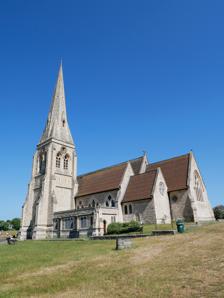
Building: Blackheath, London
Country: United Kingdom
Year built: 1730
Area of south-east London, England Not to be confused with Blackheath, West Midlands . Human settlement in England Blackheath All Saints' Church , designed by Benjamin Ferrey , dates from 1857 Blackheath Location within Greater London Population 26,914 (2011 Census. Lewisham Ward: 14,039) (2011 Census. Blackheath Westcombe Ward: 12,875) OS grid reference TQ395765 • Charing Cross 6.4 mi (10.3 km) WNW London borough Lewisham Greenwich Ceremonial county Greater London Region London Country England Sovereign state United Kingdom Post town LONDON Postcode district SE3, SE12, SE13 Dialling code 020 Police Metropolitan Fire London Ambulance London UK Parliament Lewisham East Greenwich and Woolwich Eltham London Assembly Greenwich and Lewisham List of places UK England London 51°28′N 0°01′E / 51.47°N 0.01°E / 51.47; 0.01 Blackheath is an area in Southeast London, straddling the border of the Royal Borough of Greenwich and the London Borough of Lewisham . Historically within the county of Kent , it is located 1-mile (1.6 km) northeast of Lewisham , 1.5 miles (2.4 km) south of Greenwich and 6.4 miles (10.3 km) southeast of Charing Cross , the traditional centre of London. The area southwest of its station and in its ward is named Lee Park. Its northern neighbourhood of Vanbrugh Park is also known as St John's Blackheath and despite forming a projection has amenities beyond its traditional reach named after the heath. To its west is the core public green area that is the heath and Greenwich Park , in which sit major London tourist attractions including the Greenwich Observatory and the Greenwich Prime Meridian . Blackheath railway station is south of the heath. History Etymology Records and meanings The Whitefield Mount is a mound on Blackheath Common The name is from Old English spoken words 'blæc' and 'hǣth'. The name is recorded in 1166 as Blachehedfeld which means "dark, or black heath field" – field denotes an enclosure or clearing. Lewis 's topological dictionary opines, considering the adjective developed equally into derived term bleak, that Blackheath "takes its name either from the colour of the soil, or from the bleakness of its situation" before adding, reflecting Victorian appreciation, mention of "numerous villas with which it now abounds...it is pleasantly situated on elevated ground, commanding diversified and extensive views of the surrounding country, which is richly cultivated, and abounds with fine scenery". It was an upland, open space that was the meeting place of the hundred of Blackheath . Formal name for estates around the heath By 1848 Blackheath was noted as a place with two dependent chapels under Lewisham vestry and another, St Michael and All Angels , erected 1828-1830 designed by George Smith . The latter made use of £4000 plus land from land developer John Cator , plus a further £11,000 from elsewhere. The name of Blackheath gained independent official boundaries by the founding of an Anglican parish in 1854 (construction of the parish church, All Saints , began in 1857), then others (in 1859, 1883 and 1886) which reflected considerable housing built on nearby land. In local government, Blackheath never saw independence; at first split between the Lewisham, Lee, Charlton and Greenwich vestries or civil parish councils and Kidbrooke liberty, which assembled into Greenwich , Plumstead (in final years called Lee) and Lewisham Districts then re-assembled with others into Greenwich and Lewisham metropolitan boroughs in 1900. Etymological myth An urban myth is Blackheath could derive from the 1665 Plague or the Black Death of the mid-14th century. A local burial pit is nonetheless likely during the Black Death, given the established village and safe harbour (hithe) status of Greenwich . At those times the high death rate meant that a guaranteed churchyard burial became impractical. Archaeology A key Celtic trackway (becoming a Roman road and later Watling Street ) scaled the rise that is shared with Greenwich Park and a peak 1 mile (1.6 km) east-by-southeast , Shooters Hill . In the west this traversed the mouth of Deptford Creek (the River Ravensbourne ) (a corruption or throwback to earlier pronunciation of deep ford). Other finds can be linked to passing trade connected with royal palaces. In 1710, several Roman urns were dug up, two of which were of fine red clay, one of a spherical, and the other of a cylindrical, form; and in 1803, several more were discovered in the gardens of the Earl of Dartmouth and given to the British Museum . Royal setting The Pagoda, built 1760 Certain monarchs passed through and their senior courtiers kept residences here and in Greenwich.  Before the Tudor -built Greenwich Palace and Stuart-built Queen's House , one of the most frequently used was Eltham Palace about 2.5 miles (4.0 km) to the southeast of the ridge, under the late Plantagenets , before cessation as a royal residence in the 16th century. On the north side of the heath, Ranger's House , a medium-sized red brick Georgian mansion in the Palladian style, backs directly onto Greenwich Park.  Associated with the Ranger of Greenwich Park, a royal appointment, the house was the Ranger's official residence for most of the 19th century (neighbouring Montagu House , demolished in 1815, was a royal residence of Caroline of Brunswick ). Since 2002, Ranger's House has housed the Wernher Collection of art. The Pagoda is a notably exquisite home, built in 1760 by Sir William Chambers in the style of a traditional Chinese pagoda. It was later leased to the Prince Regent , principally used as a summer home by Caroline of Brunswick. Meeting point An aerial view of the heath looking south, with All Saints' Church in the centre rear of the heath Blackheath was a rallying point for Wat Tyler 's Peasants' Revolt of 1381, and for Jack Cade 's Kentish rebellion in 1450 (both recalled by road names on the west side of the heath). After camping at Blackheath, Cornish rebels were defeated at the foot of the west slope in the Battle of Deptford Bridge (sometimes called the Battle of Blackheath) on 17 June 1497. In 1400, Henry IV of England met here with Byzantine Emperor Manuel II Palaiologos who toured western royalty to seek support to oppose Bayezid I (Bajazet) , the Ottoman Sultan. In 1415, the lord mayor and aldermen of London, in their robes of state, attended by 400 of the principal citizens, clothed in scarlet, came hither in procession to meet Henry V of England on his triumphant return from the Battle of Agincourt . Blackheath was, along with Hounslow Heath , a common assembly point for army forces, such as in 1673 when the Blackheath Army was assembled under Marshal Schomberg to serve in the Third Anglo-Dutch War .  In 1709–10, army tents were set up on Blackheath to house a large part of the 15,000 or so German refugees from the Palatinate and other regions who fled to England, most of whom subsequently settled in America or Ireland. With Watling Street carrying stagecoaches across the heath, en route to north Kent and the Channel ports, it was also a notorious haunt of highwaymen during the 17th and 18th centuries. As reported in Edward Walford's Old and New London (1878), "In past times it was planted with gibbets , on which the bleaching bones of men who had dared to ask for some extension of liberty, or who doubted the infallibility of kings, were left year after year to dangle in the wind." In 1909 Blackheath had a local branch of the London Society for Women's Suffrage . Mineral extraction The Vanbrugh Pits, known locally as the Dips, are on the north-east of the heath. A former gravel workings site, it has long been reclaimed by nature and form a feature in its near-flat expanse; particularly attractive in spring when its gorse blossoms brightly. Vanbrugh Park The remains of the pits and adjoining neighbourhood Vanbrugh Park, a north-east projection of Blackheath with its own church, so also termed St John's Blackheath , are named after Sir John Vanbrugh , architect of Blenheim Palace and Castle Howard , who had a house with very large grounds adjoining the heath and its continuation Greenwich Park. The house which was originally built around 1720 remains, remodelled slightly, Vanbrugh Castle . In his estate he had 'Mince Pie House' built for his family, which survived until 1911. Its church, St John the Evangelist's , was designed in 1853 by Arthur Ashpitel . The Blackheath High School buildings on Vanbrugh Park include the Church Army Chapel . Blackheath Park A map showing the Blackheath ward of Lewisham Metropolitan Borough as it appeared in 1916. Blackheath Park occupies almost all of former 0.4-square-mile (1.0 km 2 ) Wricklemarsh House . Developed into upper middle class homes by John Cator , it forms the south-east of Blackheath: from Lee Road, Roque Lane, Fulthorp Road and the Plantation to all houses and gardens of right-angled Manor Way. Built up in the late 18th and early 19th centuries, it contains large and refined Georgian and Victorian houses – particularly Michael Searles ' crescent of semi-detached/terrace houses linked by colonnades, The Paragon ( c. 1793-1807 ). Its alternate name, the Cator Estate, extends to lands earlier those of Sir John Morden , whose Morden College (1695) is a landmark in the north, with views of the heath. The estate has 1950s and '60s Span houses and flats with gardens with discreet parking. Its Anglican church ( St Michael & All Angels ) is dubbed the Needle of Kent in honour of its tall, thin spire (it is also nicknamed the Devil's Pick or the Devil's Toothpick ). Nearby, within the Blackheath Park conservation area, is Our Lady of Christians Church , a Catholic church built from 1890 to 1891 and designed by Alfred Edward Purdie in the Gothic Revival style . It has a complete set of stained glass windows by Hardman & Co. and it is a Grade II listed building. Other churches The Church of the Ascension in Blackheath, a Grade II* structure The Church of the Ascension (see local II* listed buildings ) was founded by Susannah Graham late in the 17th century. Its rebuilding was arranged about 1750 by her descendant, the 1st Earl of Dartmouth . Further rebuilding took place in the 1830s leaving at least parts of the east end from the earlier rebuild. At this time galleries for worshippers overlooked three sides. Ownership and management of the heath In 1871 the management of the heath passed by statute to the Metropolitan Board of Works . Unlike the commons of Hackney, Tooting Bec and Clapham, its transfer was agreed at no expense, because the Earl of Dartmouth agreed to allow the encroachment to his manorial rights. It is held in trust for public benefit under the Metropolitan Commons Act of 1886. It passed to the London County Council in 1889, then to the Greater London Council , then in 1986 to the two boroughs of Greenwich and Lewisham, as to their respective extents. No trace can be found of use as common land but only as minimal fertility land exploited by its manorial owners ( manorial waste ) and mainly for small-scale mineral extraction. Main freeholds (excluding many roads) vest in the Earl of Dartmouth and, as to that part that was the Royal Manor of Greenwich, the Crown Estate . The heath's chief natural resource is gravel, and the freeholders retain rights over its extraction. Sport In 1608, according to tradition, Blackheath was the place where golf was introduced to England – the Royal Blackheath Golf Club (based in nearby Eltham since 1923) was one of the first golf associations established (1766) outside Scotland . Blackheath also gave its name to the first hockey club, established during the mid 19th century. The war memorial in Blackheath In the 18th century, Blackheath was the home of Greenwich Cricket Club and a venue for cricket matches. The earliest known senior match was Kent v London in August 1730. A contemporary newspaper report said "the Kentish champions would have lost their honours by being beat at one innings if time had permitted". The last recorded match was Kent v London in August 1769, Kent winning by 47 runs. Cricket continued to be played on the 'Heath' but at a junior level. By 1890, London County Council was maintaining 36 pitches. Blackheath Cricket Club has been part of the sporting fabric of the area, joining forces with Blackheath Rugby Club in 1883 to purchase and develop the Rectory Field as a home ground in Charlton. Blackheath Cricket Club hosted 84 first-class Kent County matches between 1887 and 1971. Blackheath Rugby Club , founded in 1858, is one of the oldest documented rugby clubs in the world and was located until 2016 at Rectory Field on Charlton Road. The Blackheath club also organised the world's first rugby international (between England and Scotland in Edinburgh on 27 March 1871) and hosted the first international between England and Wales ten years later – the players meeting and getting changed at the Princess of Wales public house. Blackheath was one of the 12 founding members of the Football Association in 1863, as well as nearby Blackheath Proprietary School and Percival House (Blackheath) . Along with neighbouring Greenwich Park , Blackheath is the start point of the London Marathon . This maintains a connection with athletics dating back to the establishment of the Blackheath Harriers (now Blackheath and Bromley Harriers Athletic Club ) in 1869. One of the Marathon start routes runs past the entrance to Blackheath High School for Girls, home of Blackheath Fencing Club. There is also a long history of kite flying on the heath. Geography Panorama of the Blackheath heath Blackheath is one of the largest areas of common land in Greater London , with 85.58 hectares (211.5 acres) of protected commons. The heath is managed by Lewisham and Greenwich councils. Highlights on the Greenwich side include the Long Pond (also known as Folly Pond), close to the main entrance of Greenwich Park. On the Lewisham side are three ponds, with Hare and Billet pond considered to be the most natural and probably the best wildlife habitat. Lewisham retains important areas of acid grassland that support locally rare wild plants such as Common stork's bill , Fiddle dock and Spotted medick . Key areas are to the east of Granville Park between South Row and Morden Row and on the cricket field east of Golfers Road. The heath's habitat was well known to early botanists. In the 18th century Carl Linnaeus reportedly fell to his knees to thank God when he first saw the gorse growing there. However, this disputed account is more often attributed to Putney Heath . This environment supported both the flora and fauna of wild grassland. In 1859, Greenwich Natural History Society recorded a wide list of animal species, including natterjack toads , hares , common lizards , bats , quail , ring ouzel and nightingale . Today, bats remain and migrating ring ouzel may occasionally be seen in spring. Extensive mineral extraction in the 18th and early 19th centuries, when gravel, sand and chalk were extracted left the heath transformed. This left large pits in many parts. In 1945 pits were filled with bomb rubble from World War II , then covered with topsoil and seeded with rye grass , leaving Vanbrugh Pits to the north-east side and Eliot Pits in the south-west. Infilled areas stand out, especially in late spring and early summer, from their deep-green rye grass. v t e Neighbouring areas Deptford Greenwich Charlton Lewisham Blackheath Shooters Hill Lewisham Lee Green Kidbrooke Culture and community Memorial fountain on south side of Batley Park in the Standard Two clusters of amenities vie for retail and leisure: the "Village" around Blackheath railway station to the south of the heath and the "Standard" in the north of St Johns/Vanburgh Park i.e. beyond the A2 road, named after the Royal Standard pub (in Greenwich ). The north of the green is in the Westcombe Park neighbourhood, which has its own railway station about 400 metres north – part of East Greenwich. The total 0.35-hectare (0.9-acre) green and fountain sub-green was at first one village green , known during the 18th century as Sheepgate Green, beside a crossroads of what was the London-Dover road. Around 1885 local philanthropist William Fox Batley had it refurbished and it became known as Batley Green or Batley Park; Batley's contribution is recorded in an inscription on a memorial fountain. Just south of the railway station is the Blackheath Conservatoire of Music and the Arts . It is located close to Blackheath Halls , a concert venue today owned and managed by Trinity Laban Conservatoire of Music and Dance . To the north of the railway station, in Tranquil Vale, All Saints' Parish Hall is a locally listed building in Arts and Crafts style , built in 1928. It has housed the Mary Evans Picture Library since 1988. The heath was host to an annual fireworks display on the Saturday in November closest to Guy Fawkes Night . This was jointly organised and financed by the London Boroughs of Greenwich and Lewisham, but Greenwich Council withdrew its share of the funding in 2010. The event was suspended during the COVID-19 pandemic in 2020, and central government funding cuts forced its suspension from 2021. In September 2014, the inaugural On Blackheath festival was hosted on the heath. The line-up included Massive Attack , Frank Turner and Grace Jones . The festival was repeated in September in 2015 (included Elbow , Madness and Manic Street Preachers ), 2016 (included Primal Scream , James and Squeeze ), 2017 (included The Libertines , Travis and Metronomy ), and 2018 (included Squeeze, De La Soul and Paloma Faith ) then moved to July in 2019 (included Jamiroquai , Grace Jones, Soul II Soul ). The event was cancelled during the COVID-19 pandemic in 2020 and 2021. Transport Roundabout on Wat Tyler Road, Blackheath Common Rail Blackheath station serves the area with National Rail services to London Victoria , London Charing Cross , London Cannon Street , Slade Green via Bexleyheath , Dartford via Bexleyheath or via Woolwich Arsenal and Gravesend . Westcombe Park station also serves northern parts of Blackheath, with National Rail services to Luton via London Blackfriars , London Cannon Street, Barnehurst via Woolwich Arsenal, Crayford via Woolwich Arsenal and Rainham via Woolwich Arsenal. Buses Blackheath is served by London Buses routes 53 , 54 , 89 , 108 , 202 , 286 , 335 , 380 , 386 , 422 , N53 and N89 . These connect it with areas including Bexleyheath , Bow , Catford , Charlton , Crystal Palace , Deptford , Elephant & Castle , Eltham , Greenwich , Kidbrooke , Lee , Lewisham , New Cross , Plumstead , North Greenwich , Sidcup , Slade Green , Stratford , Sydenham , Welling and Woolwich . See also List of people from Greenwich List of people from Lewisham References